Renton History Museum

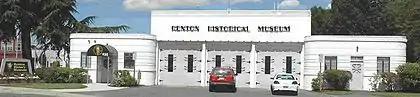
Renton History Museum in 2006

The museum also organizes and hosts a number of public programs, such as RenTeens Adult programs and family programs incorporate activities such as storytelling and performances and lecture series relevant to Renton's rich history. There are also classroom programs on Coast Salish-Duwamish life, local culture, and local coal mining for students from 4th to 8th grades.